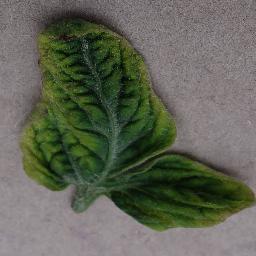
Label: Tomato___Tomato_Yellow_Leaf_Curl_Virus